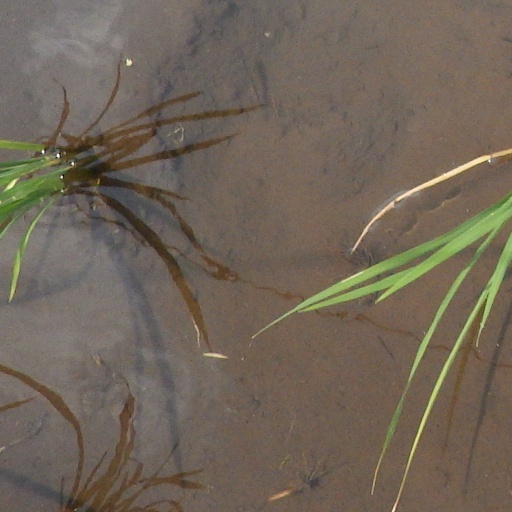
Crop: rice